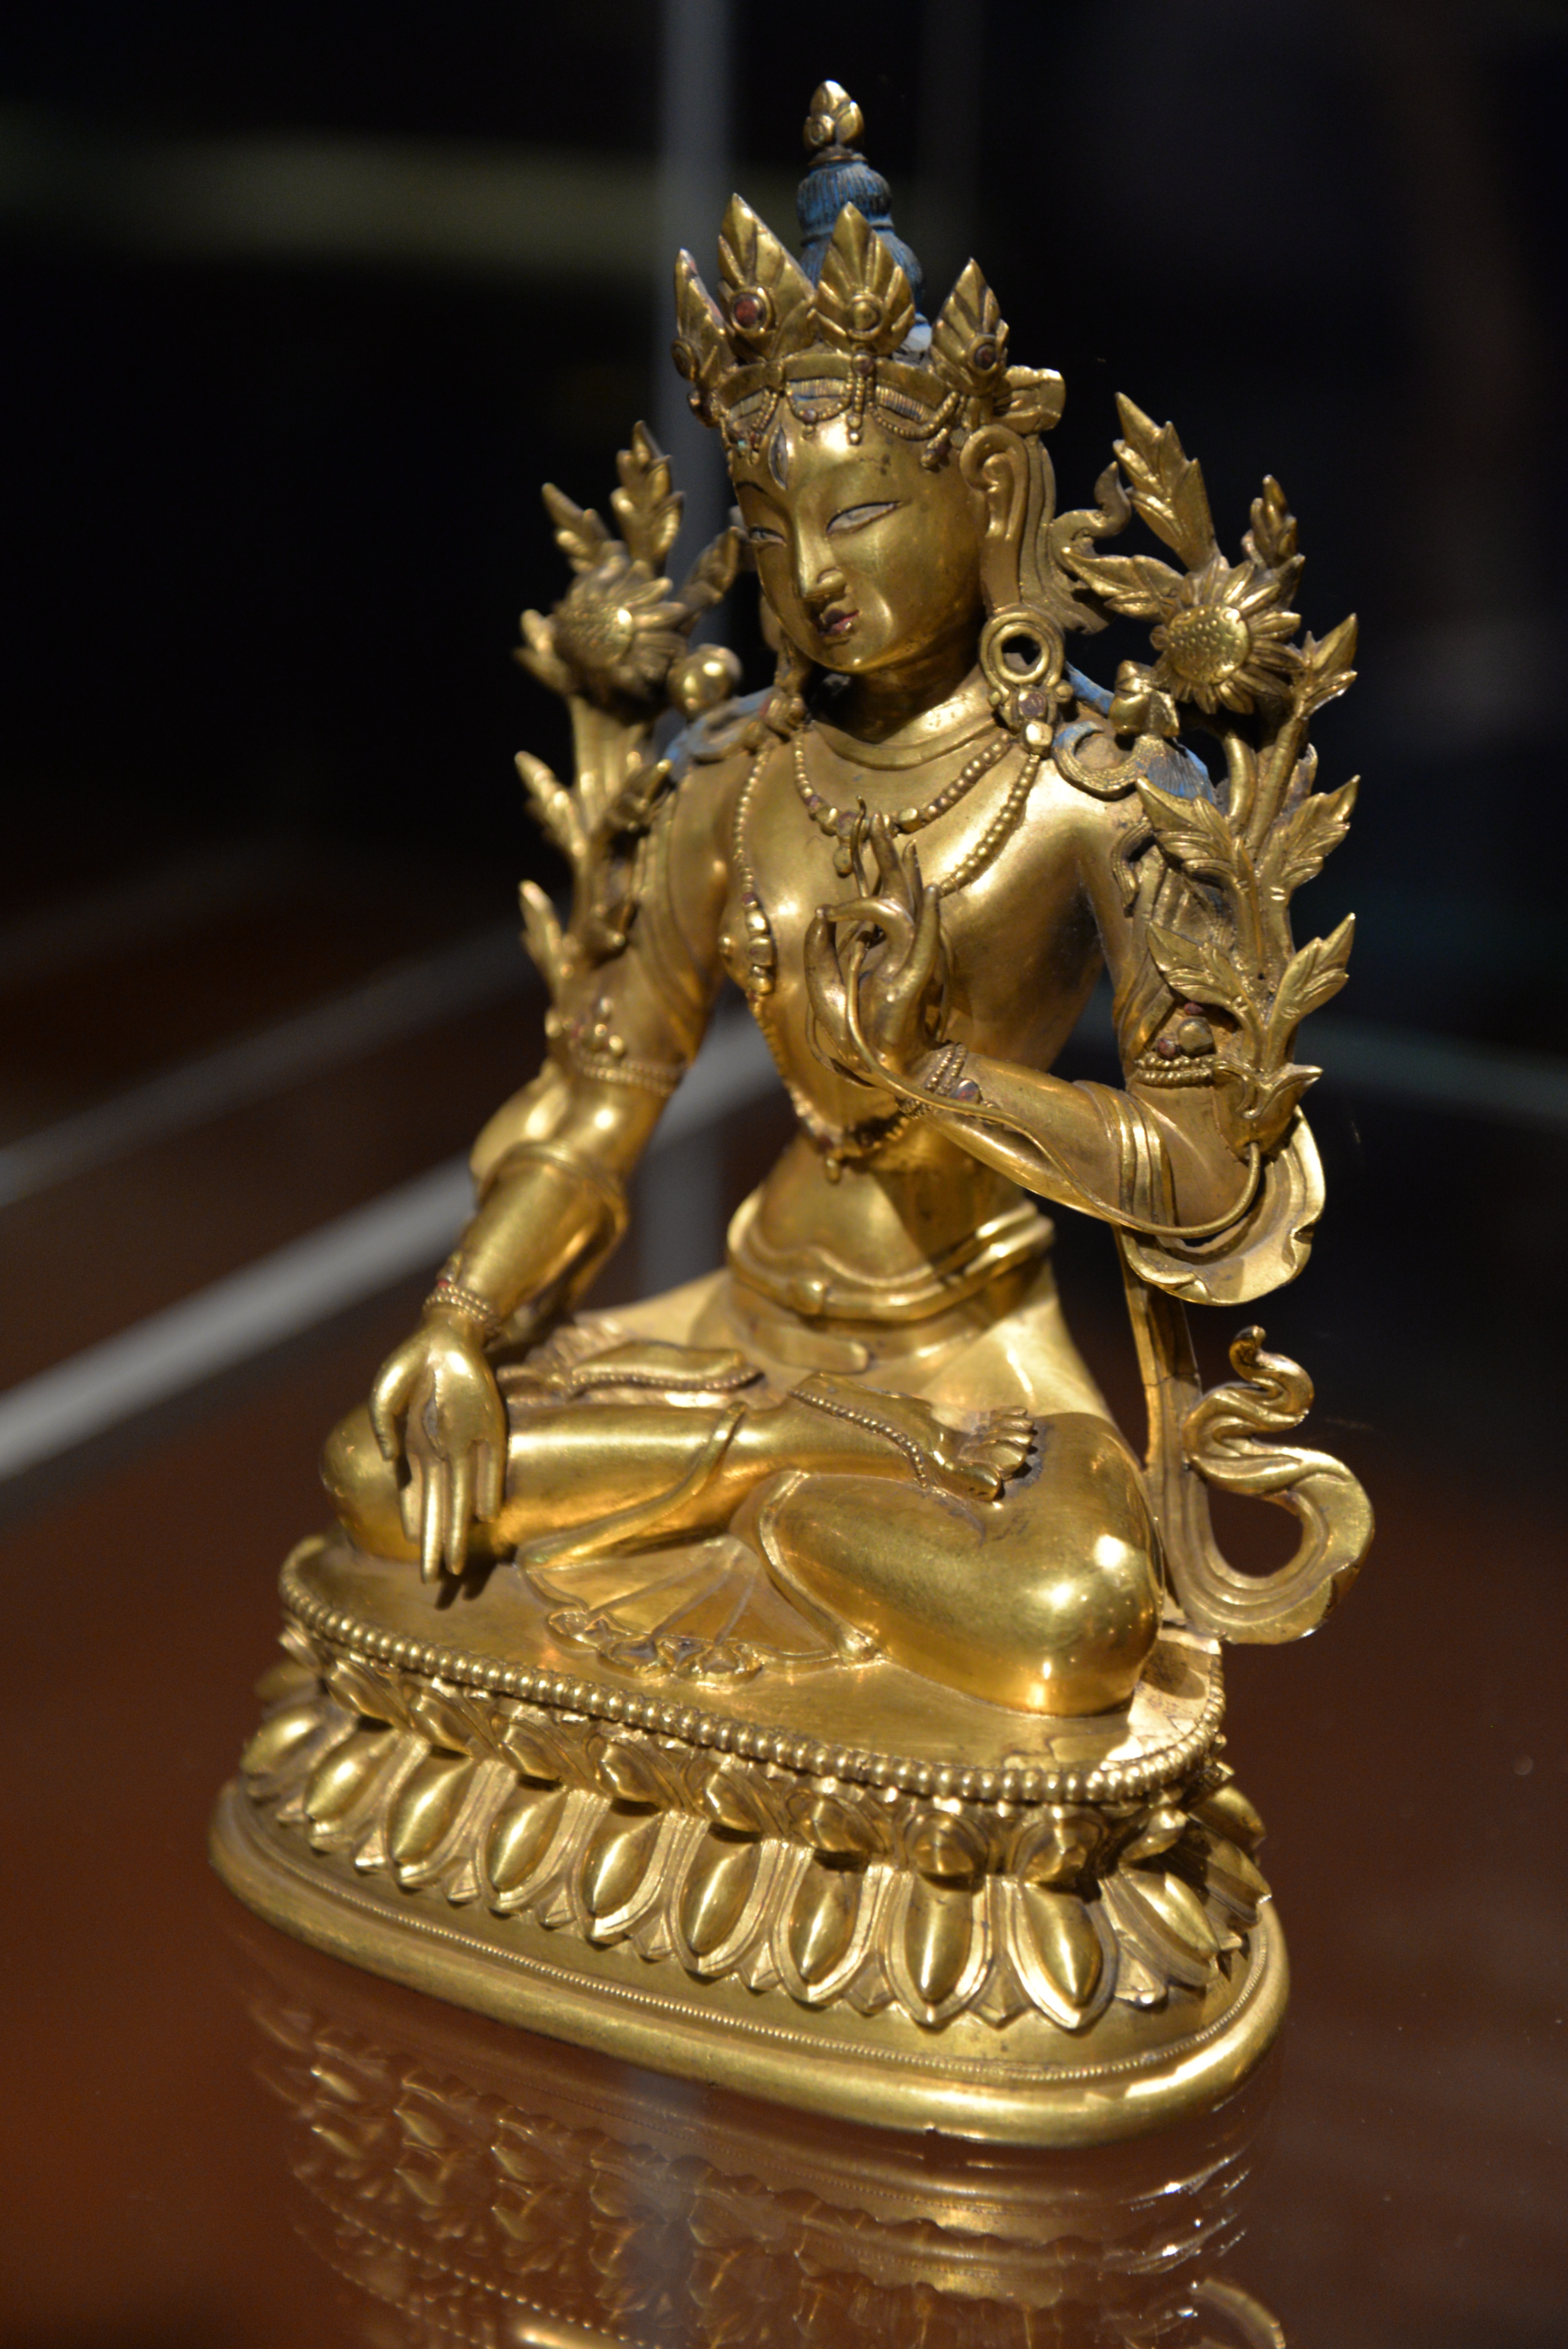
monument, statue, metal, buddhism, material, sculpture, gold, brass, bronze, china, trophy, east, bronze sculpture, ancient history, buddha amitayus, gilded bronze